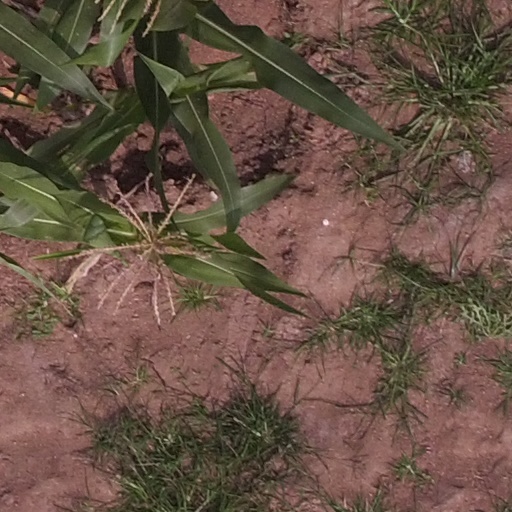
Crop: maize; corn